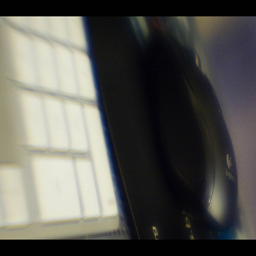
A black  mouse on a desk next to a white keyboard.
Electronic computer equipment displayed in blurry tilted photograph.
a blury image of a computer mouse and keyboard
A computer mouse is sitting next to a keyboard.
A computer mouse sitting next to a computer keyboard.